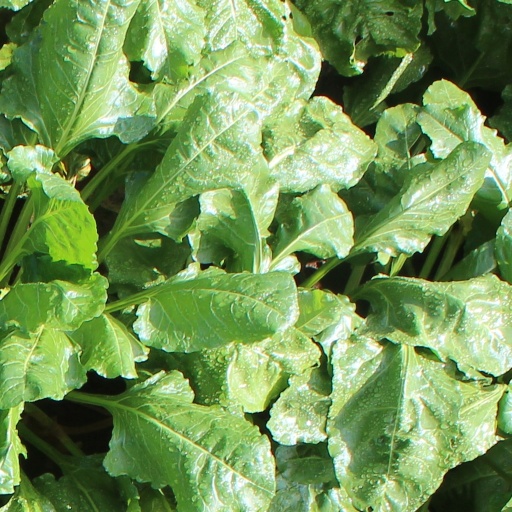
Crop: sugar beet